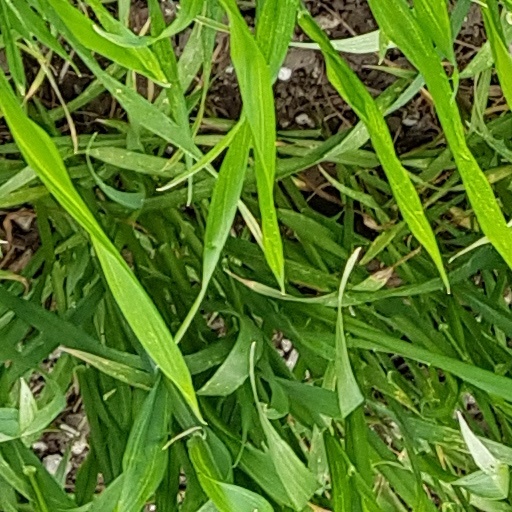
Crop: wheat